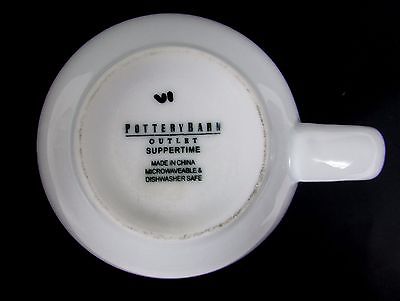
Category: mug